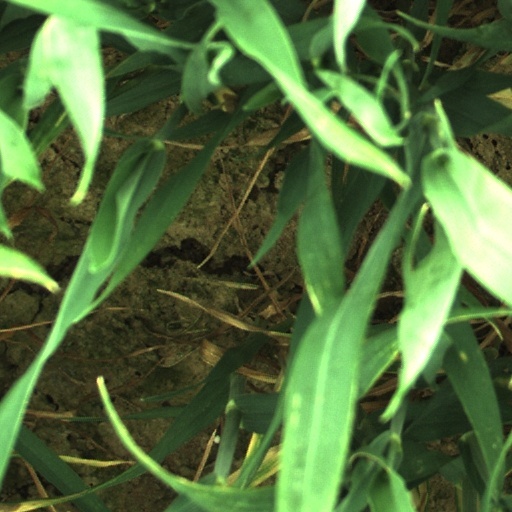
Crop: wheat